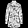
Label: Coat